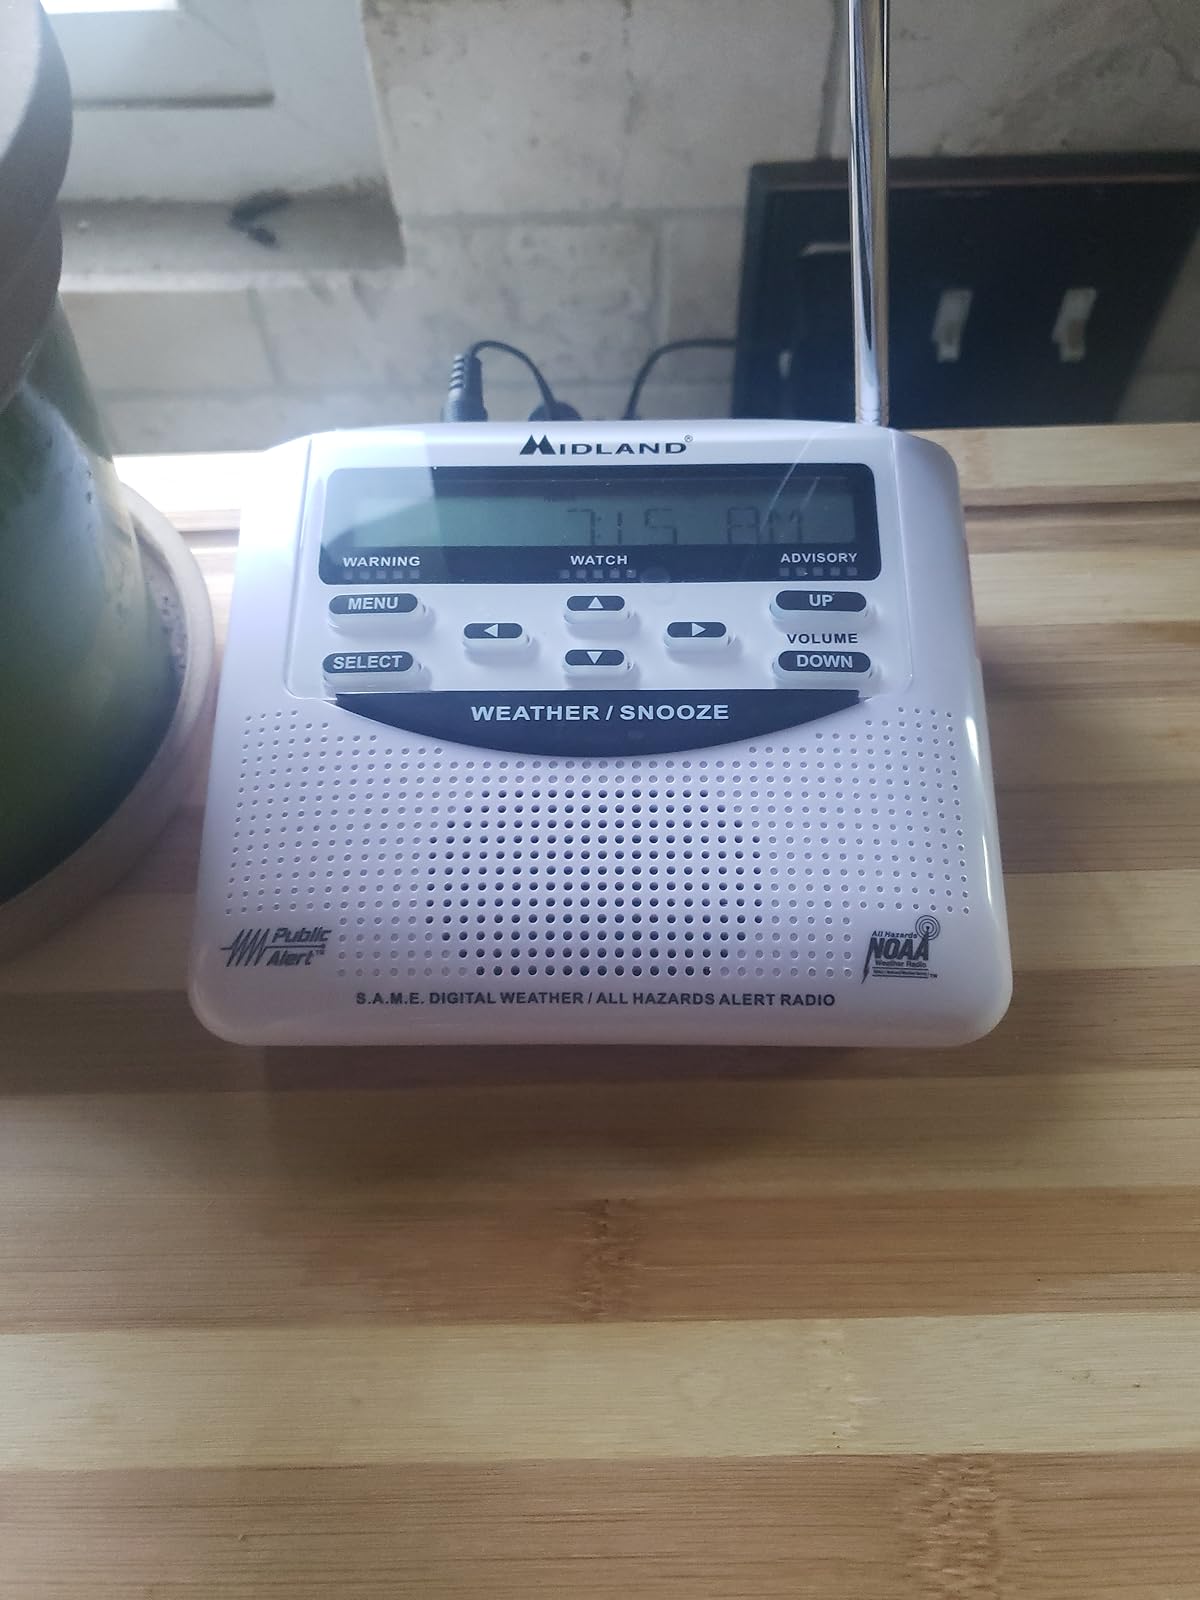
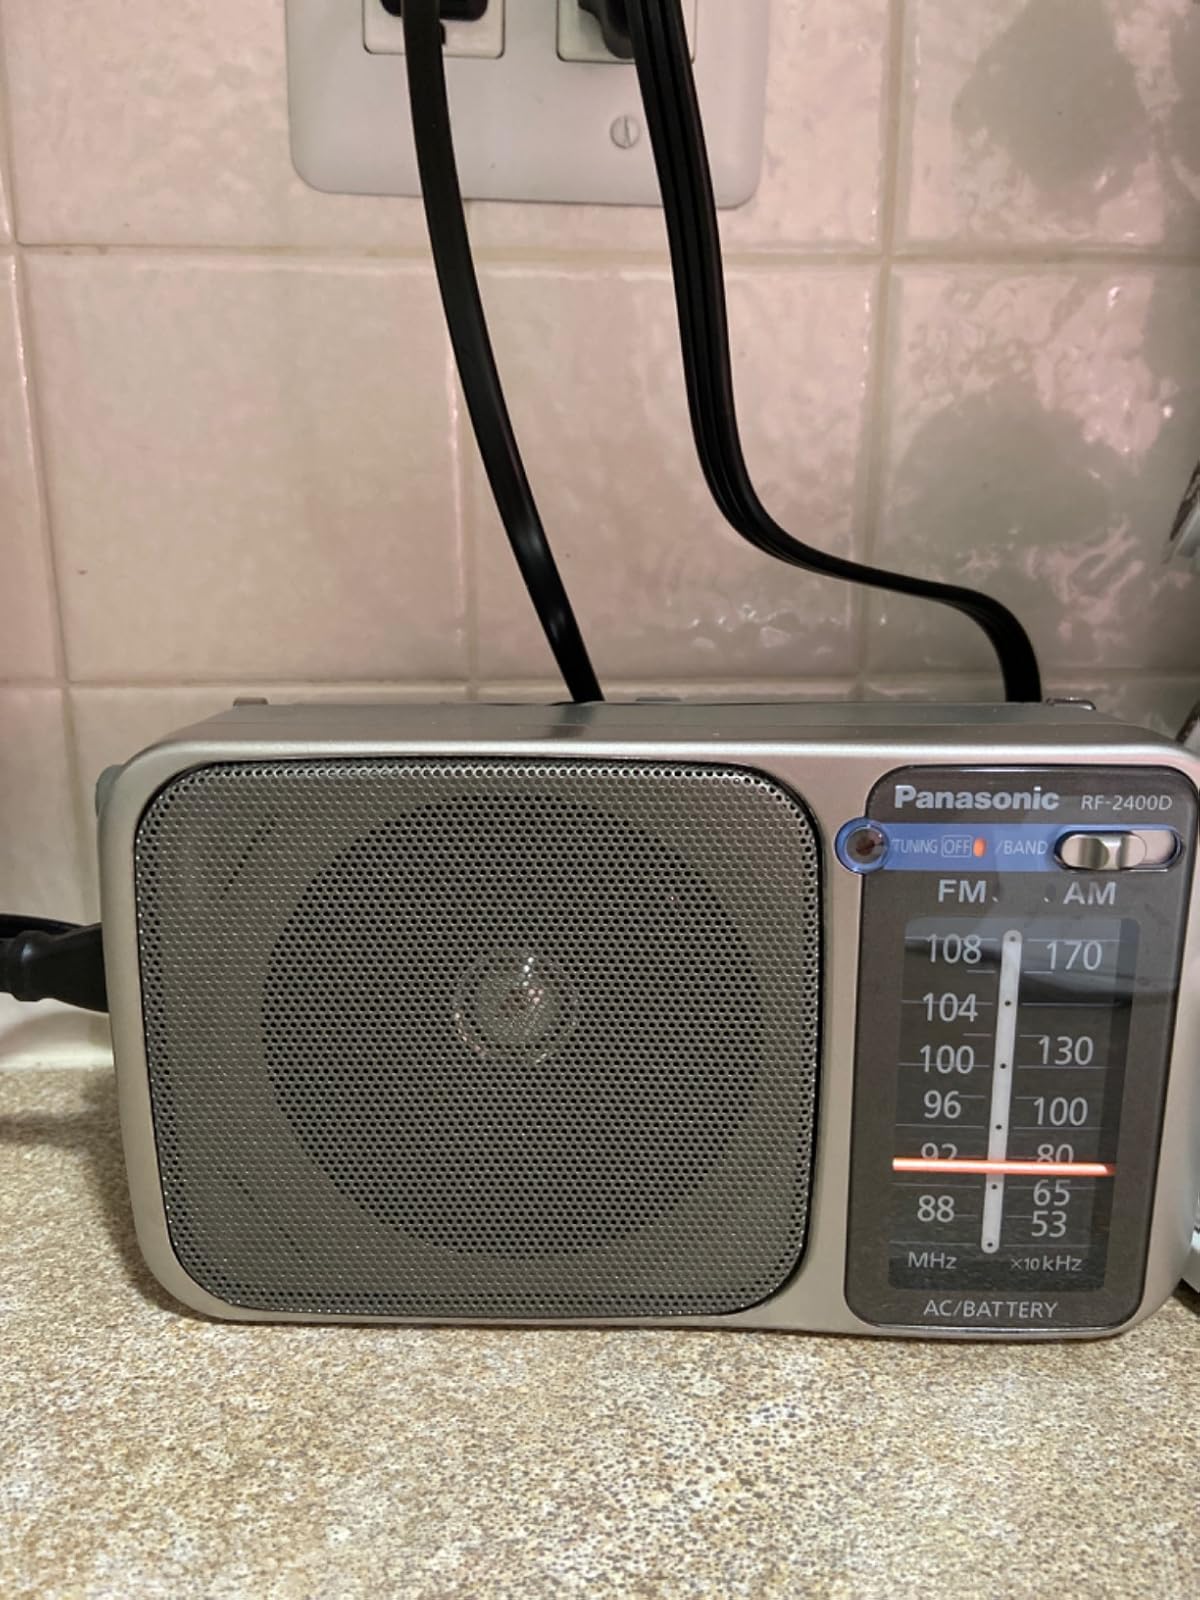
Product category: radio
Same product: no